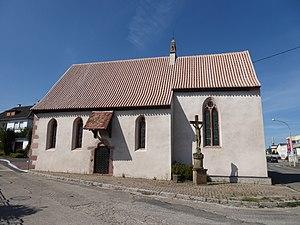
Chapelle Saint-Jean de Dambach-la-Ville
Ce tableau présente la liste de tous les monuments historiques de Dambach-la-Ville, classés ou inscrits.
La chapelle Notre-Dame est un monument historique situé à Dambach-la-Ville, dans le département français du Bas-Rhin.